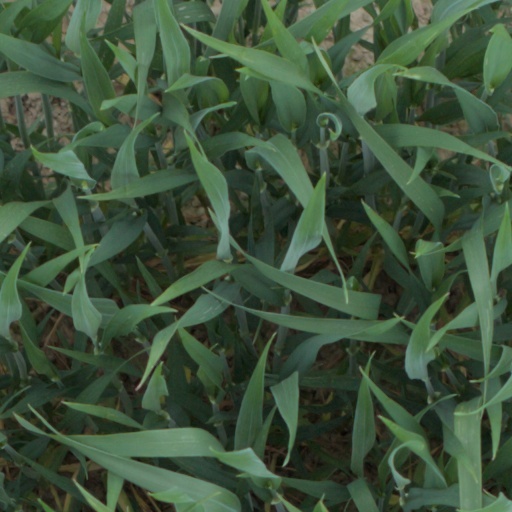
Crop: wheat